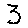
Label: 3